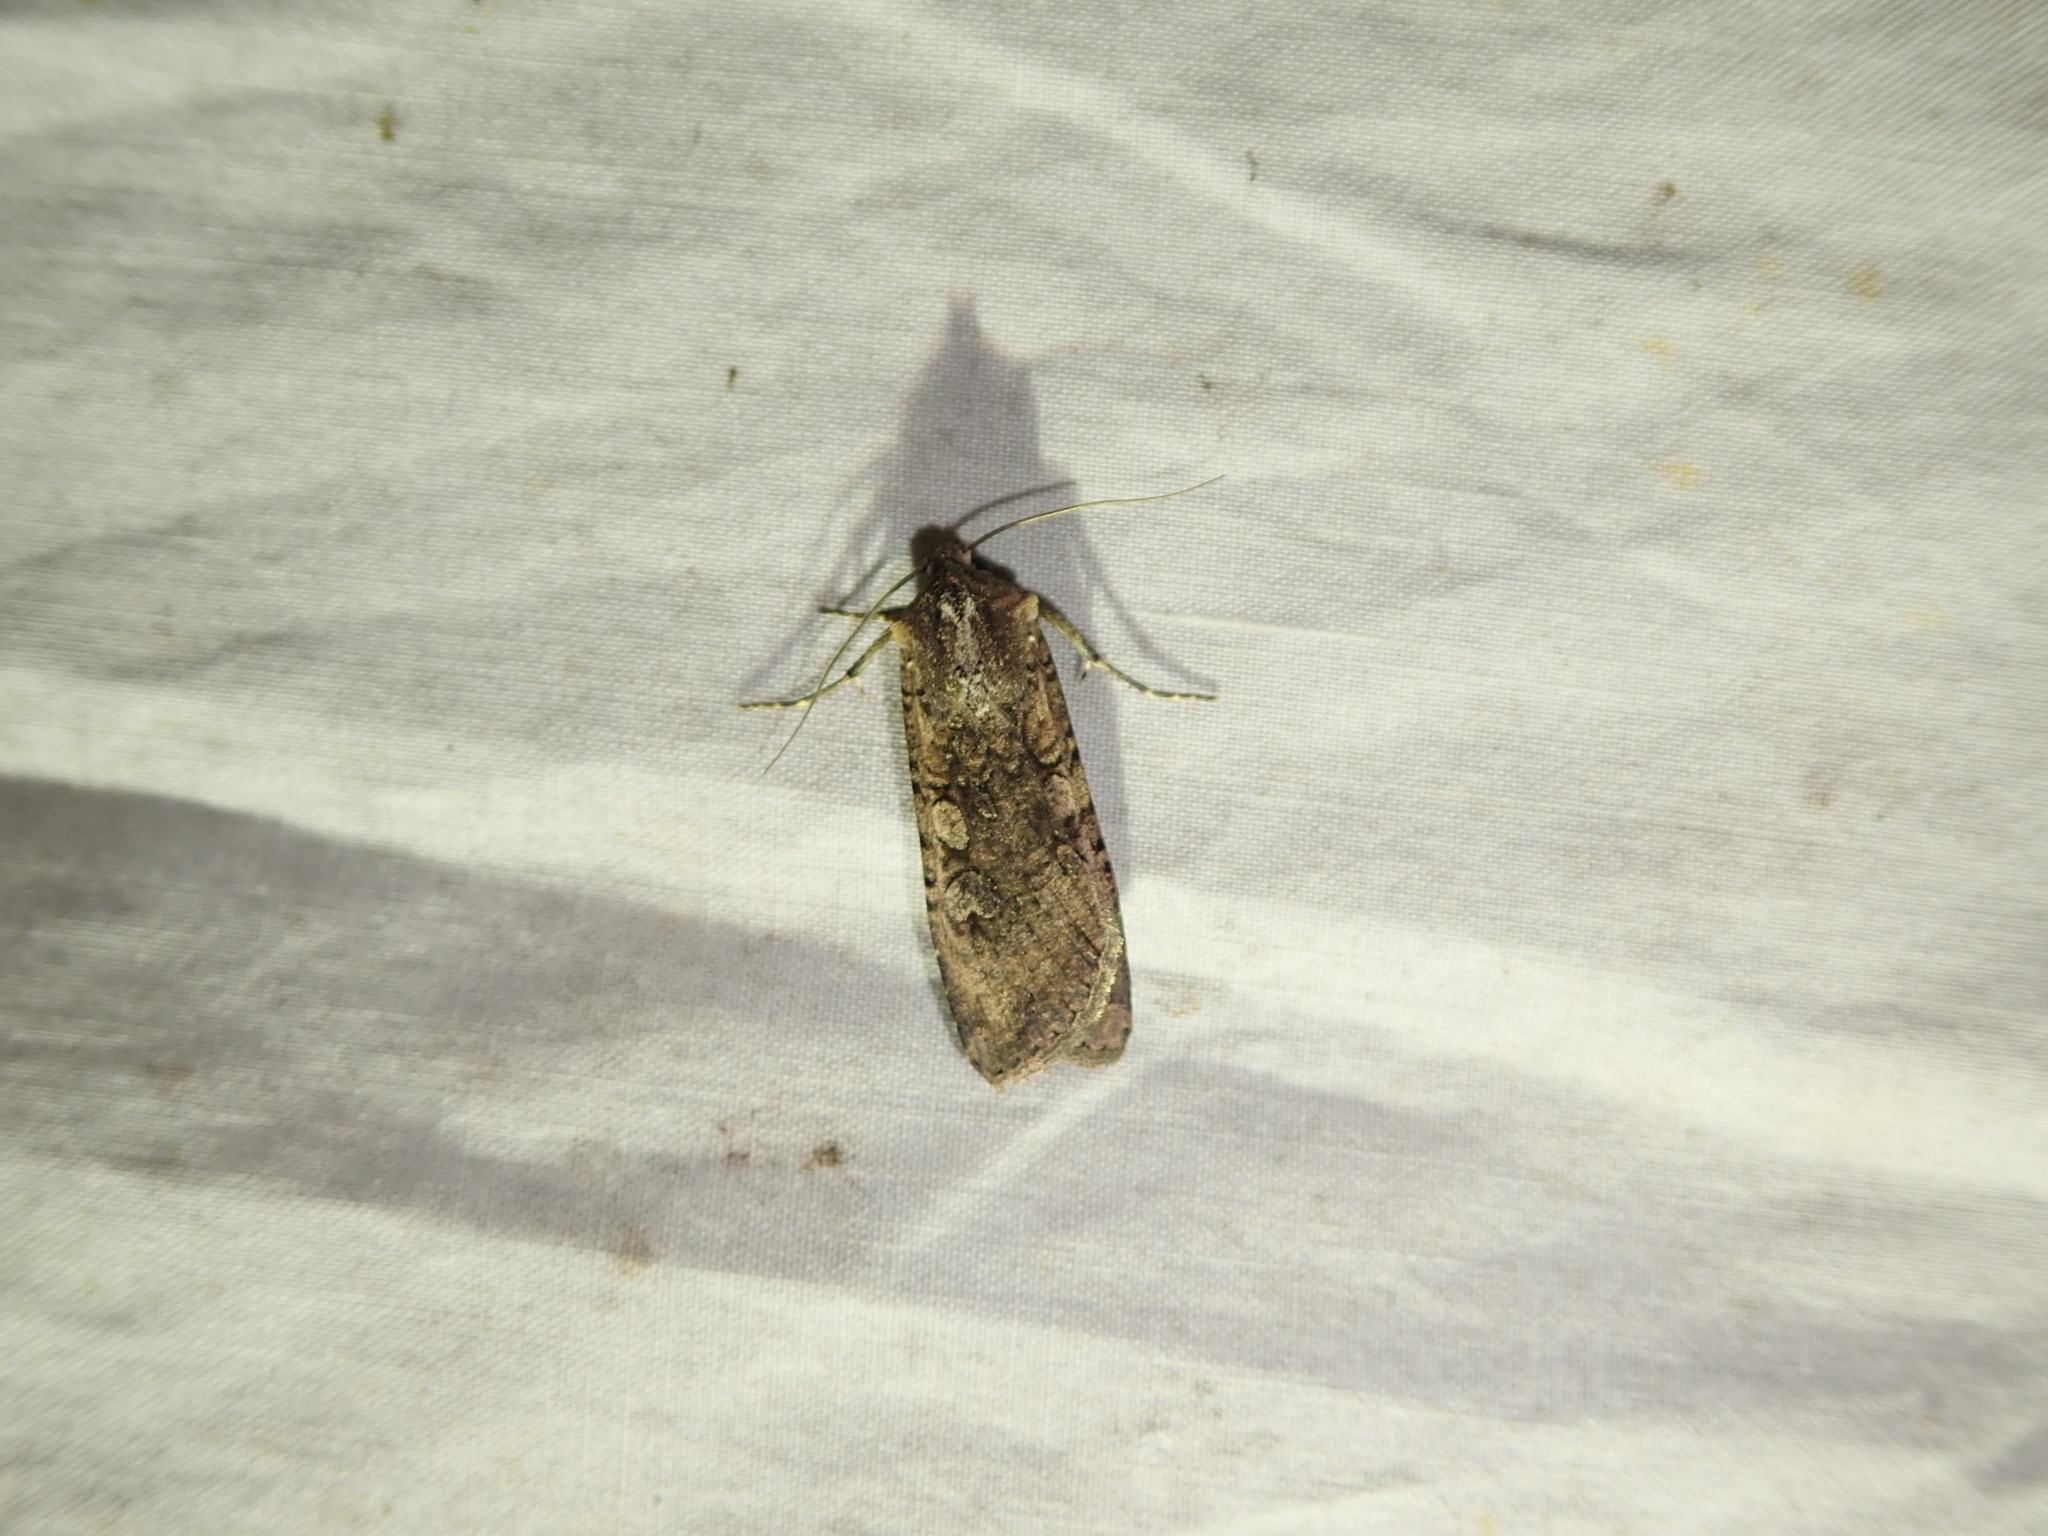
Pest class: cutworms